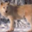
Label: wolf